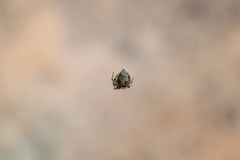
Species: Parasteatoda_tepidariorum